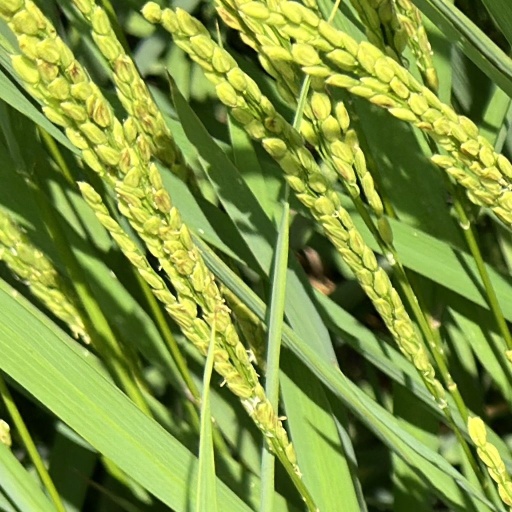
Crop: rice